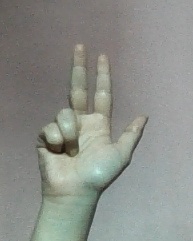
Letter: al